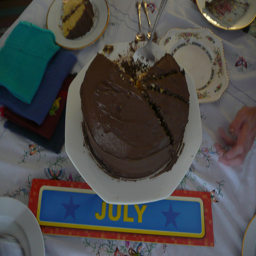
Chocolate frosted cake partly cut with July banner.
a chocolate cake a hand and a table with plates and spoons
A sliced chocolate cake on a white plate.
A chocolate cake sits half eaten on a table.
a chocolate frosted cake sits on a table